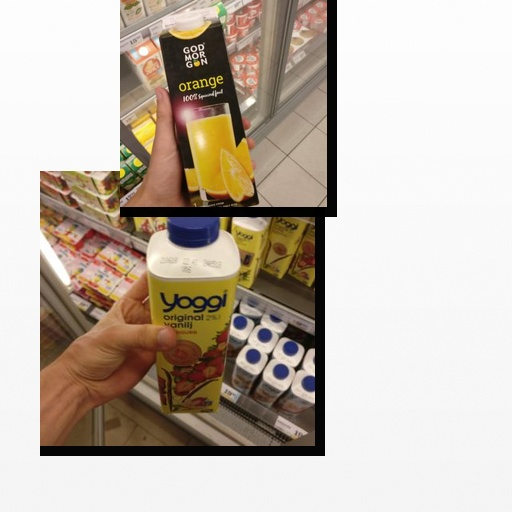
Food items: orange_juice, strawberry_yogurt